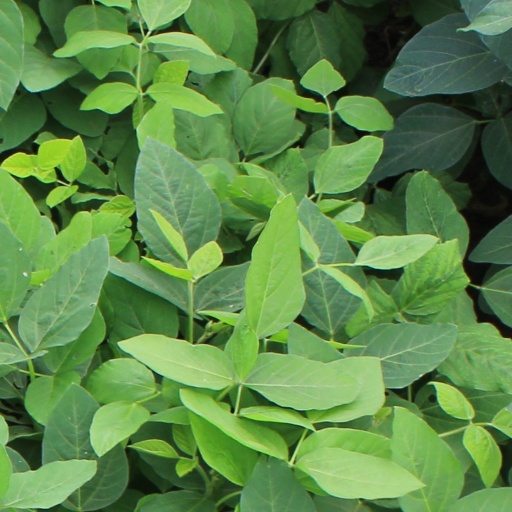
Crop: soybean